2012 Women's Futsal World Tournament

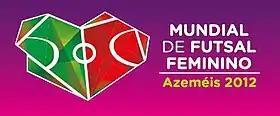

The 2012 Women's Futsal World Tournament was the third edition of the Women's Futsal World Tournament, the premier world championship for women's national futsal teams. It was held in Oliveira de Azeméis, Portugal, from 3 to 9 December 2012, and matches were played at the Pavilhão Dr. Salvador Machado and Pavilhão Municipal de Oliveira de Azeméis.